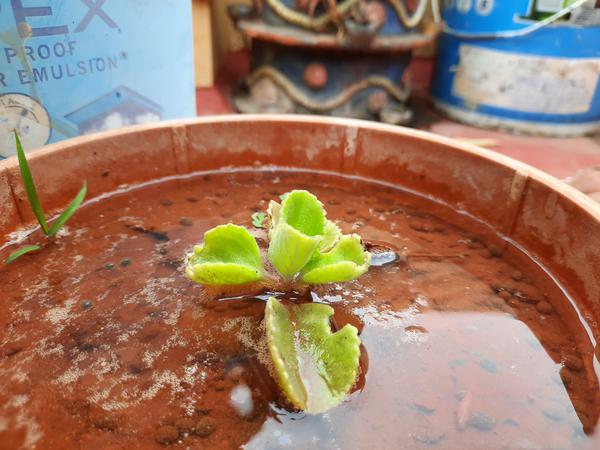
Plant: Doddapatre